Sport in Hong Kong

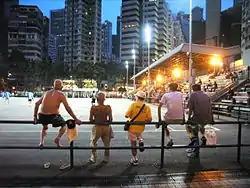
Night football game in Wan Chai

Sports in Hong Kong are a significant part of its culture. Due to British influence going as far back as the late 19th century, Hong Kong had an earlier introduction to Western athletics compared than other Asia regions.